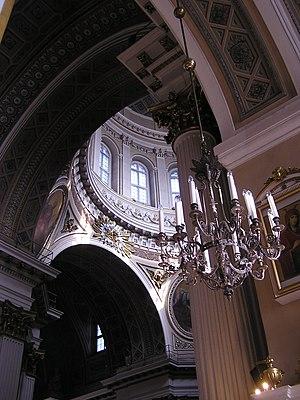
La cathédrale de la Trinité de la laure Saint-Alexandre-Nevski est la cathédrale de la laure Saint-Alexandre-Nevski à Saint-Pétersbourg. La cathédrale s'est vu attribuer un des ordres de l'empire russe, l'ordre de Saint-Alexandre Nevski. Elle dépend de l'éparchie de Saint-Pétersbourg, au sein de l'Église orthodoxe russe